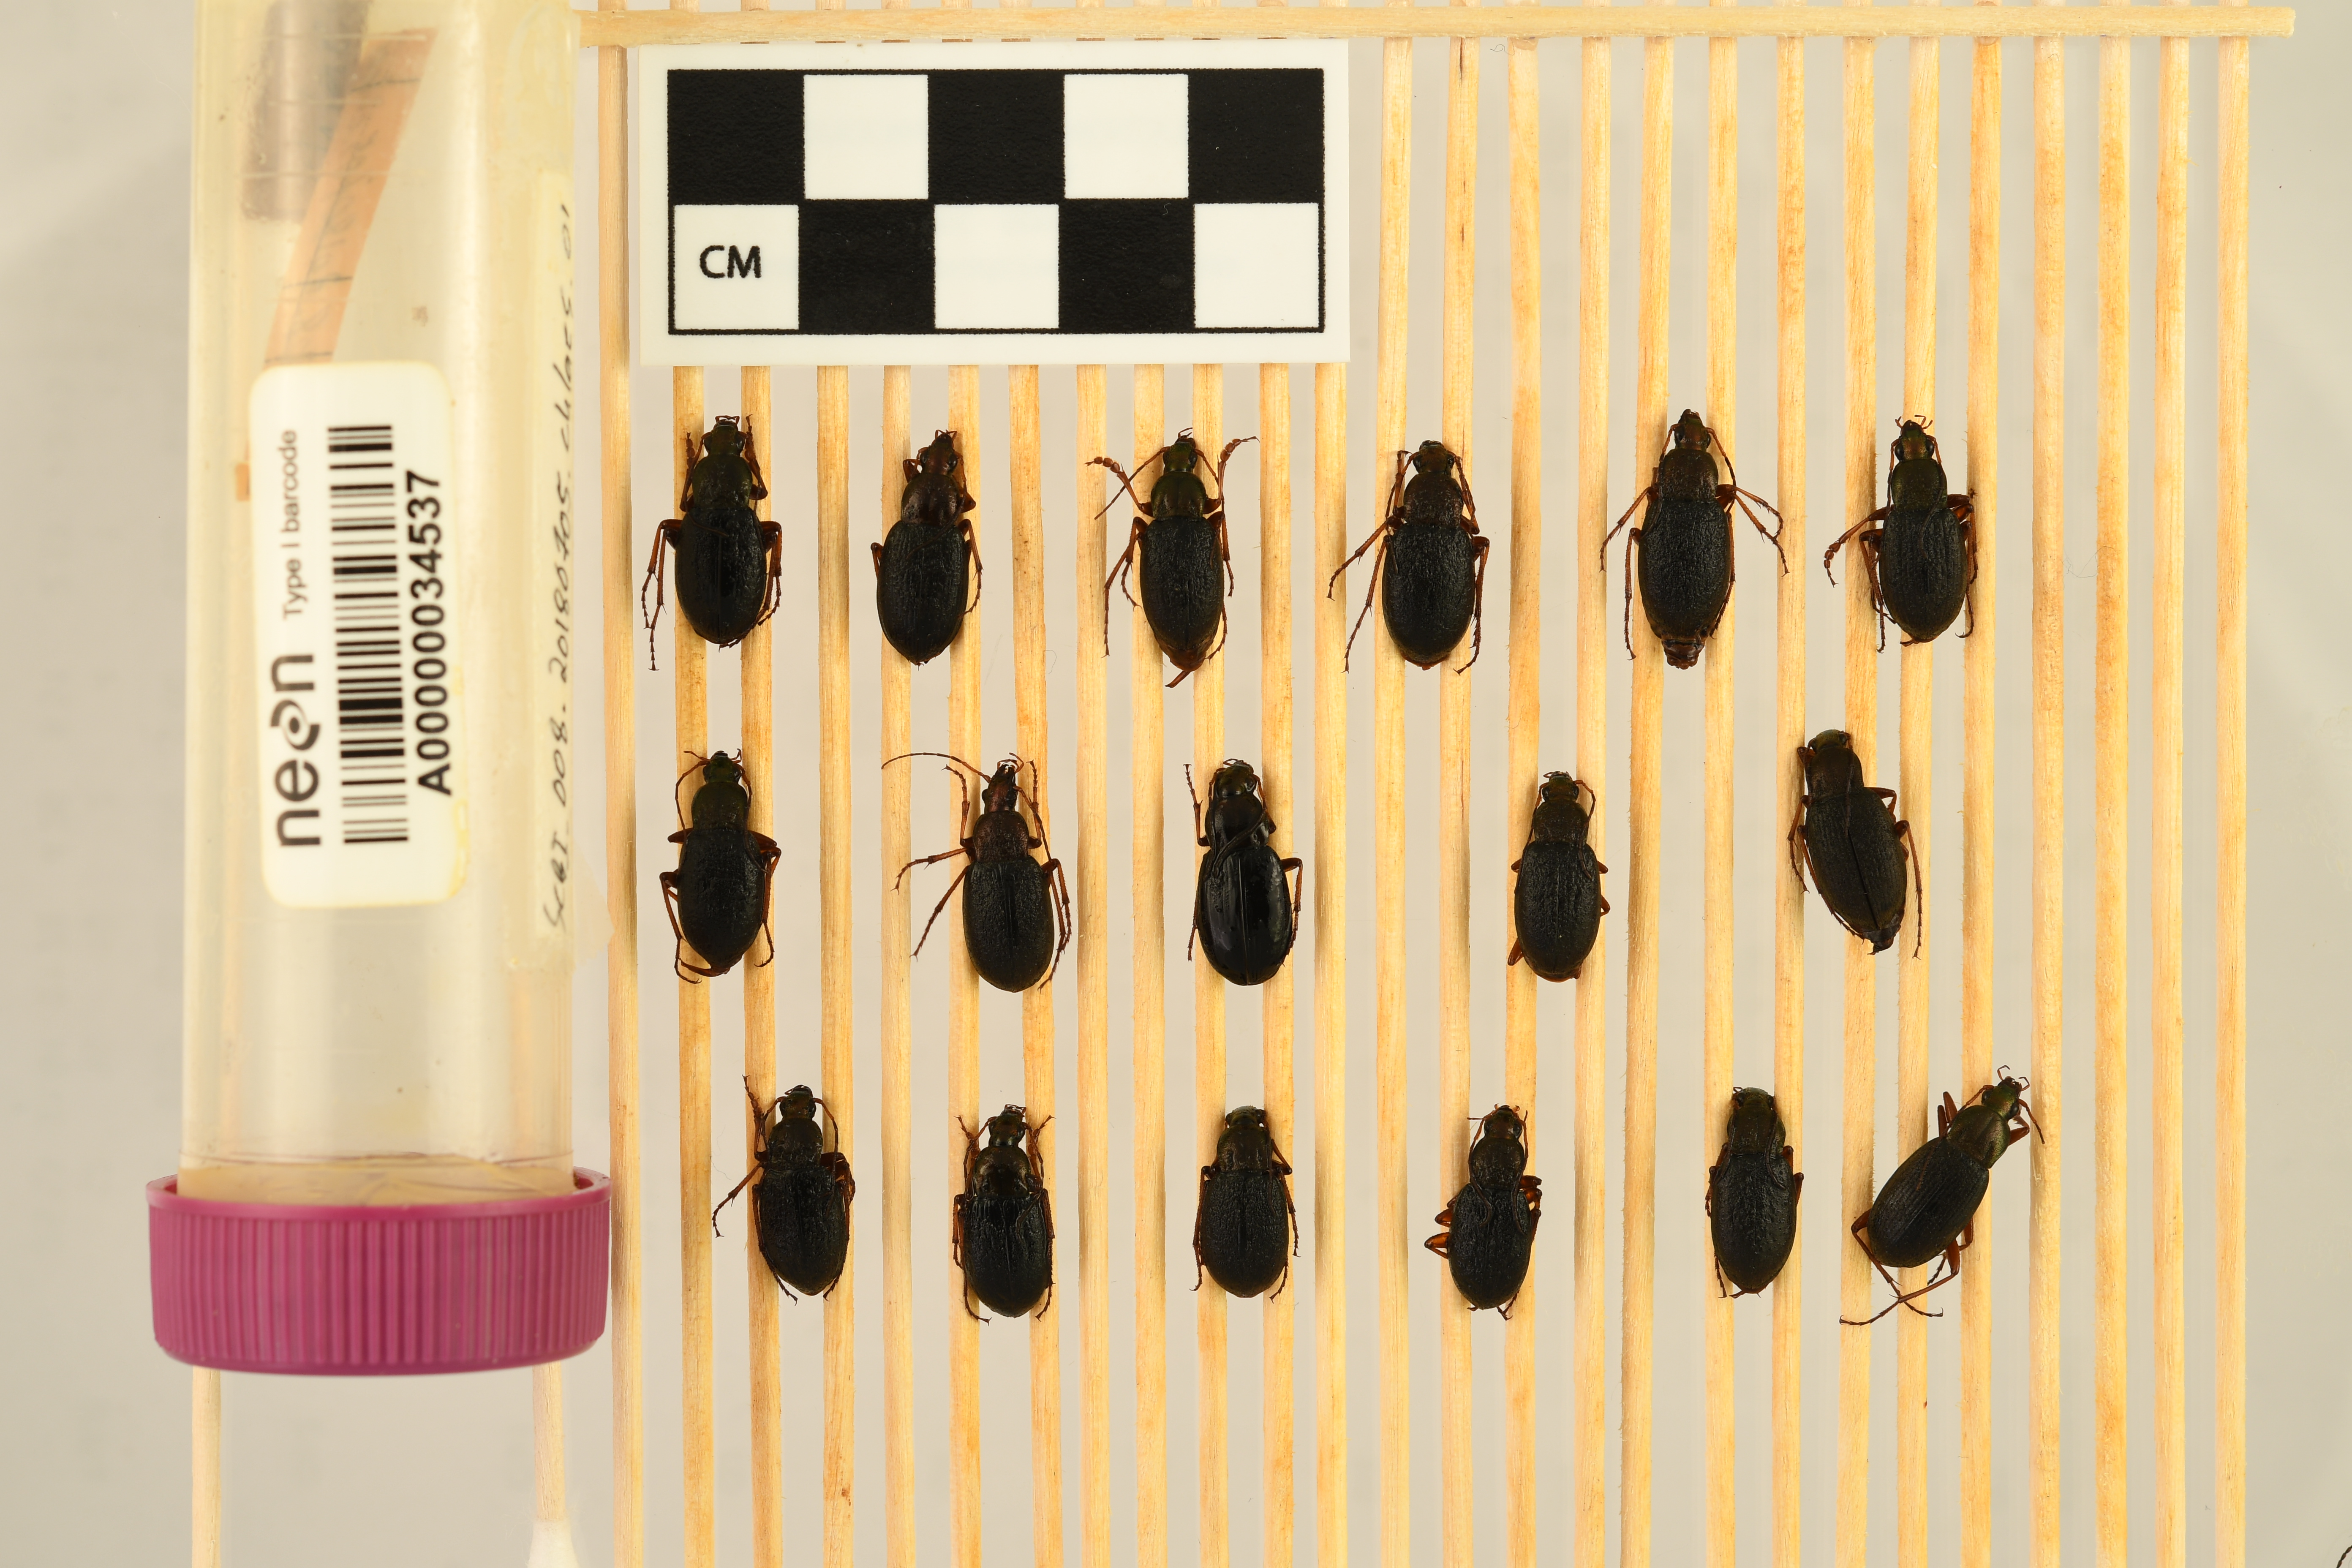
Chlaenius aestivus — Smithsonian Conservation Biology Institute NEON, plot SCBI_008. Beetle 16, ElytraLength: 1.027 cm (lying flat: Yes)

Chlaenius aestivus — Smithsonian Conservation Biology Institute NEON, plot SCBI_008. Beetle 16, ElytraWidth: 0.4465 cm (lying flat: Yes)

Chlaenius aestivus — Smithsonian Conservation Biology Institute NEON, plot SCBI_008. Beetle 17, ElytraLength: 1.042 cm (lying flat: Yes)

Chlaenius aestivus — Smithsonian Conservation Biology Institute NEON, plot SCBI_008. Beetle 17, ElytraWidth: 0.4894 cm (lying flat: Yes)

Chlaenius aestivus — Smithsonian Conservation Biology Institute NEON, plot SCBI_008. Beetle 1, ElytraLength: 1.0 cm (lying flat: Yes)

Chlaenius aestivus — Smithsonian Conservation Biology Institute NEON, plot SCBI_008. Beetle 1, ElytraWidth: 0.5095 cm (lying flat: Yes)

Chlaenius aestivus — Smithsonian Conservation Biology Institute NEON, plot SCBI_008. Beetle 2, ElytraLength: 1.03 cm (lying flat: Yes)

Chlaenius aestivus — Smithsonian Conservation Biology Institute NEON, plot SCBI_008. Beetle 2, ElytraWidth: 0.5243 cm (lying flat: Yes)

Chlaenius aestivus — Smithsonian Conservation Biology Institute NEON, plot SCBI_008. Beetle 3, ElytraLength: 0.9717 cm (lying flat: Yes)

Chlaenius aestivus — Smithsonian Conservation Biology Institute NEON, plot SCBI_008. Beetle 3, ElytraWidth: 0.4626 cm (lying flat: Yes)

Chlaenius aestivus — Smithsonian Conservation Biology Institute NEON, plot SCBI_008. Beetle 4, ElytraLength: 0.995 cm (lying flat: Yes)

Chlaenius aestivus — Smithsonian Conservation Biology Institute NEON, plot SCBI_008. Beetle 4, ElytraWidth: 0.5116 cm (lying flat: Yes)

Chlaenius aestivus — Smithsonian Conservation Biology Institute NEON, plot SCBI_008. Beetle 5, ElytraLength: 1.002 cm (lying flat: Yes)

Chlaenius aestivus — Smithsonian Conservation Biology Institute NEON, plot SCBI_008. Beetle 5, ElytraWidth: 0.5286 cm (lying flat: Yes)

Chlaenius aestivus — Smithsonian Conservation Biology Institute NEON, plot SCBI_008. Beetle 6, ElytraLength: 0.9343 cm (lying flat: Yes)

Chlaenius aestivus — Smithsonian Conservation Biology Institute NEON, plot SCBI_008. Beetle 6, ElytraWidth: 0.5095 cm (lying flat: Yes)

Chlaenius aestivus — Smithsonian Conservation Biology Institute NEON, plot SCBI_008. Beetle 7, ElytraLength: 0.9717 cm (lying flat: Yes)

Chlaenius aestivus — Smithsonian Conservation Biology Institute NEON, plot SCBI_008. Beetle 7, ElytraWidth: 0.5284 cm (lying flat: Yes)

Chlaenius aestivus — Smithsonian Conservation Biology Institute NEON, plot SCBI_008. Beetle 8, ElytraLength: 0.9739 cm (lying flat: Yes)

Chlaenius aestivus — Smithsonian Conservation Biology Institute NEON, plot SCBI_008. Beetle 8, ElytraWidth: 0.5202 cm (lying flat: Yes)

Chlaenius aestivus — Smithsonian Conservation Biology Institute NEON, plot SCBI_008. Beetle 9, ElytraLength: 1.0 cm (lying flat: Yes)

Chlaenius aestivus — Smithsonian Conservation Biology Institute NEON, plot SCBI_008. Beetle 9, ElytraWidth: 0.5484 cm (lying flat: Yes)

Chlaenius aestivus — Smithsonian Conservation Biology Institute NEON, plot SCBI_008. Beetle 10, ElytraLength: 0.9634 cm (lying flat: Yes)

Chlaenius aestivus — Smithsonian Conservation Biology Institute NEON, plot SCBI_008. Beetle 10, ElytraWidth: 0.5196 cm (lying flat: Yes)

Chlaenius aestivus — Smithsonian Conservation Biology Institute NEON, plot SCBI_008. Beetle 11, ElytraLength: 1.03 cm (lying flat: Yes)

Chlaenius aestivus — Smithsonian Conservation Biology Institute NEON, plot SCBI_008. Beetle 11, ElytraWidth: 0.5341 cm (lying flat: Yes)

Chlaenius aestivus — Smithsonian Conservation Biology Institute NEON, plot SCBI_008. Beetle 12, ElytraLength: 0.9209 cm (lying flat: Yes)

Chlaenius aestivus — Smithsonian Conservation Biology Institute NEON, plot SCBI_008. Beetle 12, ElytraWidth: 0.4819 cm (lying flat: Yes)

Chlaenius aestivus — Smithsonian Conservation Biology Institute NEON, plot SCBI_008. Beetle 13, ElytraLength: 0.8814 cm (lying flat: Yes)

Chlaenius aestivus — Smithsonian Conservation Biology Institute NEON, plot SCBI_008. Beetle 13, ElytraWidth: 0.5188 cm (lying flat: Yes)

Chlaenius aestivus — Smithsonian Conservation Biology Institute NEON, plot SCBI_008. Beetle 14, ElytraLength: 0.9434 cm (lying flat: Yes)

Chlaenius aestivus — Smithsonian Conservation Biology Institute NEON, plot SCBI_008. Beetle 14, ElytraWidth: 0.4717 cm (lying flat: Yes)

Chlaenius aestivus — Smithsonian Conservation Biology Institute NEON, plot SCBI_008. Beetle 15, ElytraLength: 0.89 cm (lying flat: Yes)

Chlaenius aestivus — Smithsonian Conservation Biology Institute NEON, plot SCBI_008. Beetle 15, ElytraWidth: 0.4657 cm (lying flat: Yes)

Chlaenius aestivus — Smithsonian Conservation Biology Institute NEON, plot SCBI_008. Beetle 16, ElytraLength: 1.0 cm (lying flat: Yes)

Chlaenius aestivus — Smithsonian Conservation Biology Institute NEON, plot SCBI_008. Beetle 16, ElytraWidth: 0.4906 cm (lying flat: Yes)

Chlaenius aestivus — Smithsonian Conservation Biology Institute NEON, plot SCBI_008. Beetle 17, ElytraLength: 1.039 cm (lying flat: Yes)

Chlaenius aestivus — Smithsonian Conservation Biology Institute NEON, plot SCBI_008. Beetle 17, ElytraWidth: 0.4946 cm (lying flat: Yes)